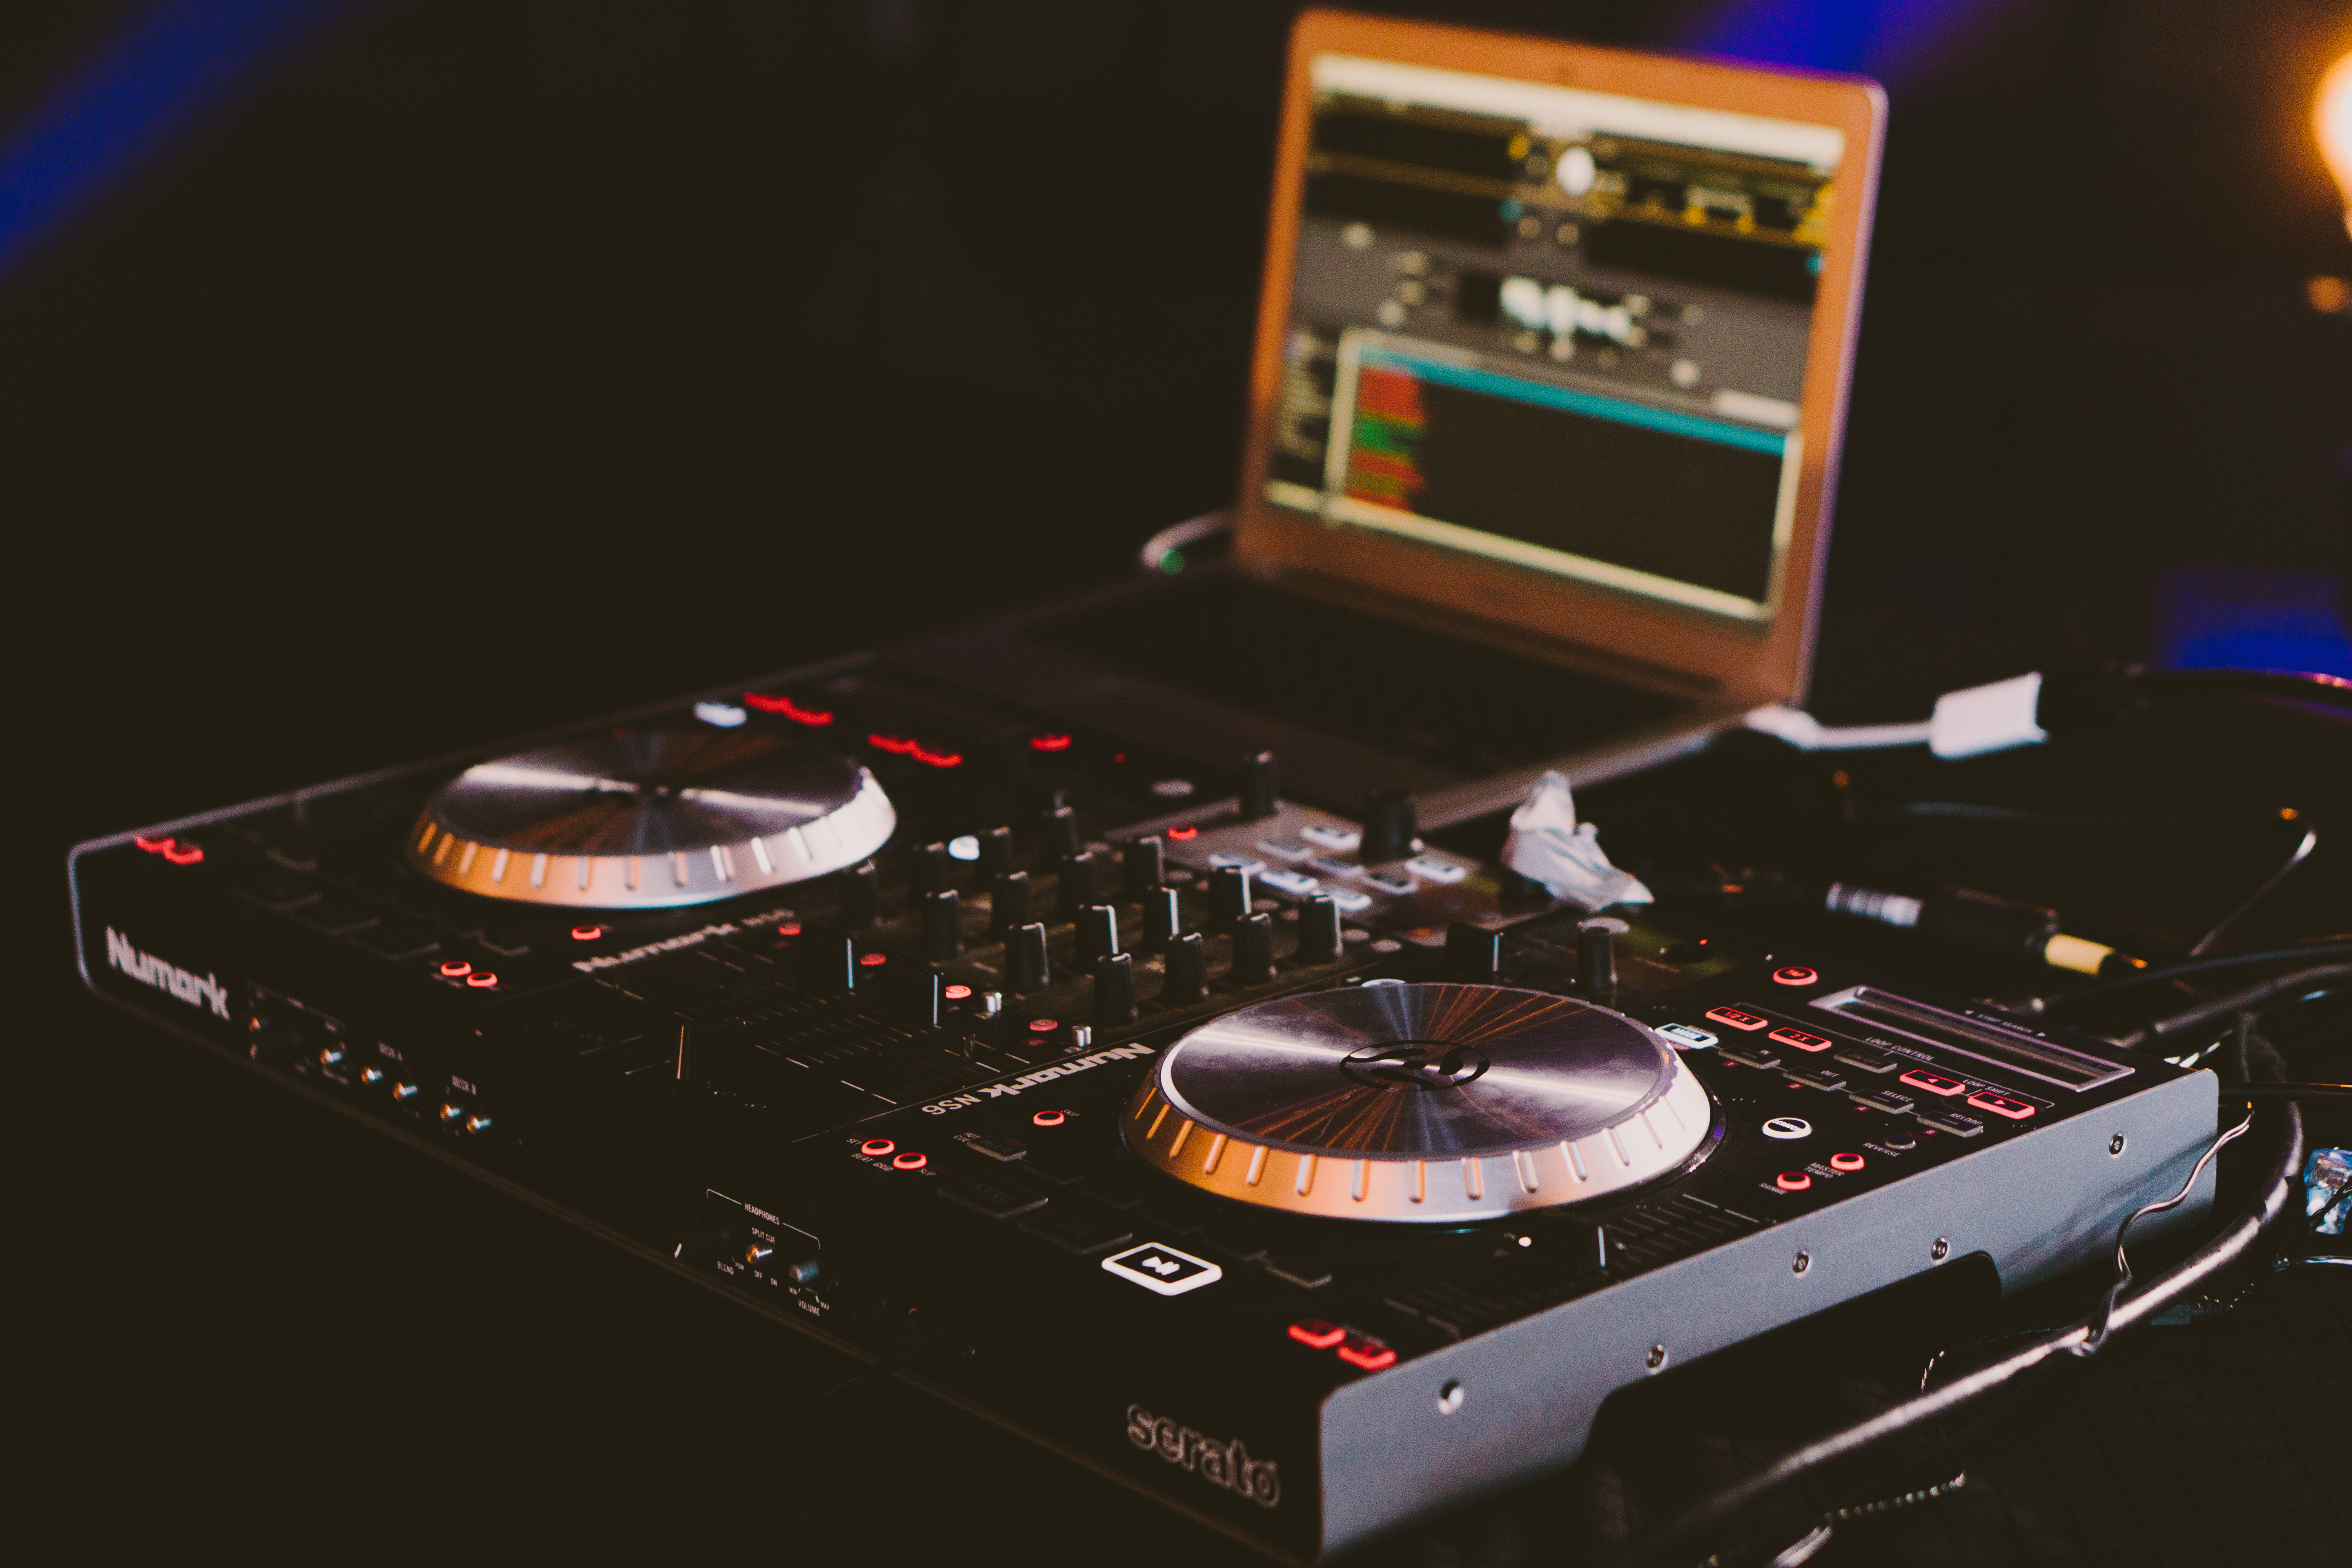
laptop, music, technology, studio, modern, electronics, audio, entertainment, sound mixer, compact disc, disc jockey, media player, dj turntable